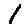
Label: 1